Jesus' true relatives

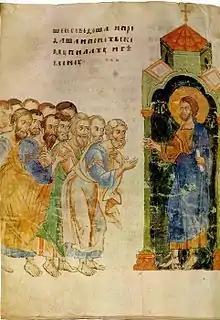
Jesus and his Apostles, from the Russian Siysky Gospel, 1340.

The saying of Jesus concerning his true relatives is found in the Canonical gospels Mark, Matthew, and Luke. It shows that, for Jesus, whoever does the will of God is like his family.